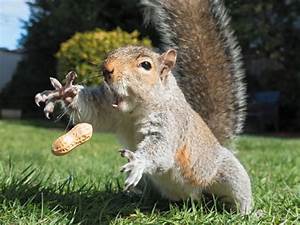
Label: squirrel